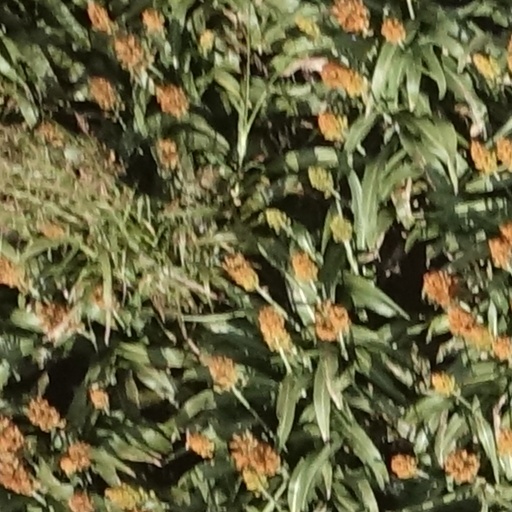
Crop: sorghum